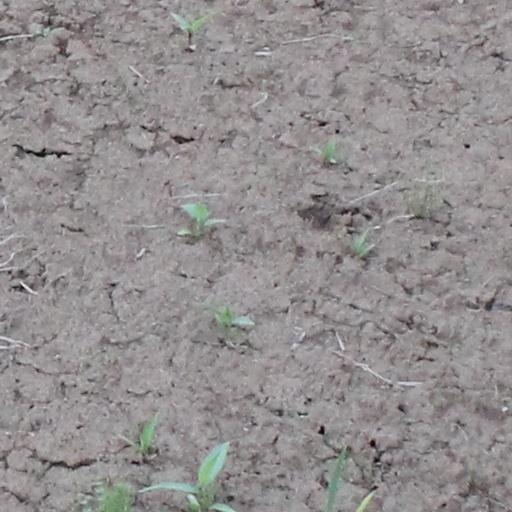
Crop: wheat